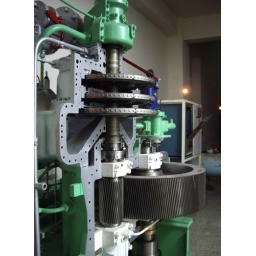
machine in engineering building